Paaru Paaru Pattanam Paaru

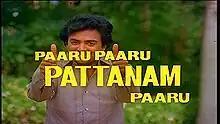
Title card

Paaru Paaru Pattanam Paaru is a 1986 Indian Tamil-language comedy film directed by Manobala and written by P. Kalaimani. The film stars Mohan and Ranjini, in her first film as lead actress. It was released on 7 September 1986, and did not perform well at the box office. The film was remade in Telugu as "Aa Okkati Adakku" (1993), which was remade in Kannada as "Bal Nan Maga" (1995) and in Hindi as "Mr. and Mrs. Khiladi" (1997).